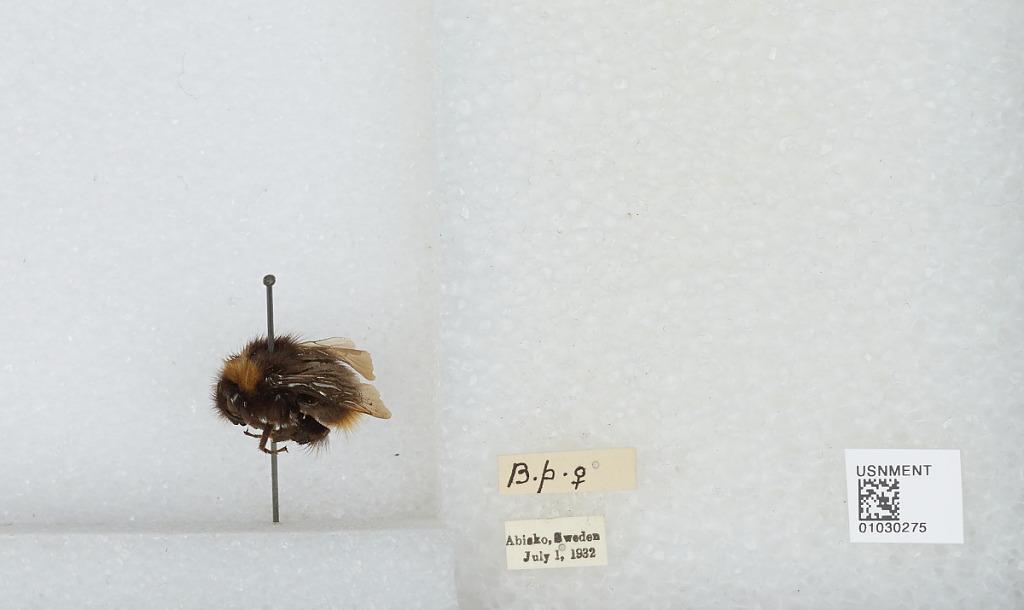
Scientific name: Bombus (Pyrobombus) pratorum (Linnaeus)
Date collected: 1932-7-1
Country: Sweden
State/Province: Norrbotten
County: Kiruna
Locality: Abisko
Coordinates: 68.35, 18.82